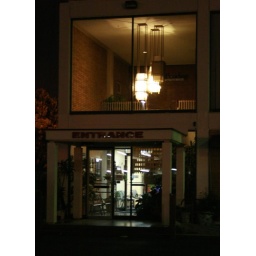
Vintage light fixtures still hang in this office building on Firestone Blvd.